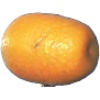
Label: kumquats